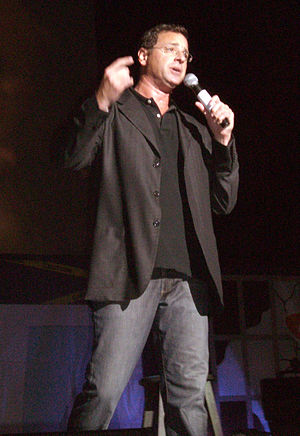
Bob Saget
Bob Saget 2007
Robert Lane "Bob" Saget er en amerikansk stand-up komiker, skuespiller, og tv-vært. Han er bedst kendt for sin rolle i Full House og som vært for America's Funniest Home Videos. Han medvirker desuden i How I Met Your Mother, som den ældre Teds stemme.